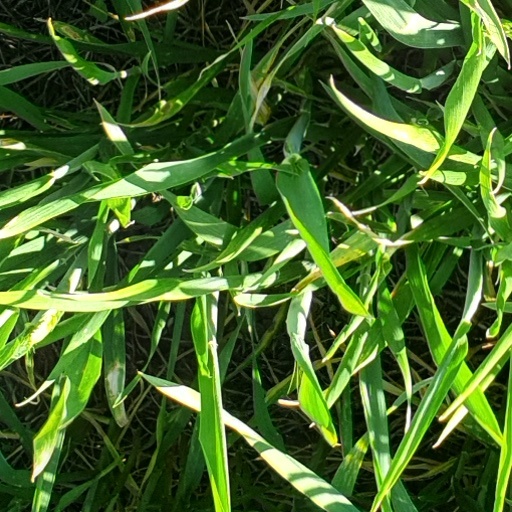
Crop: wheat